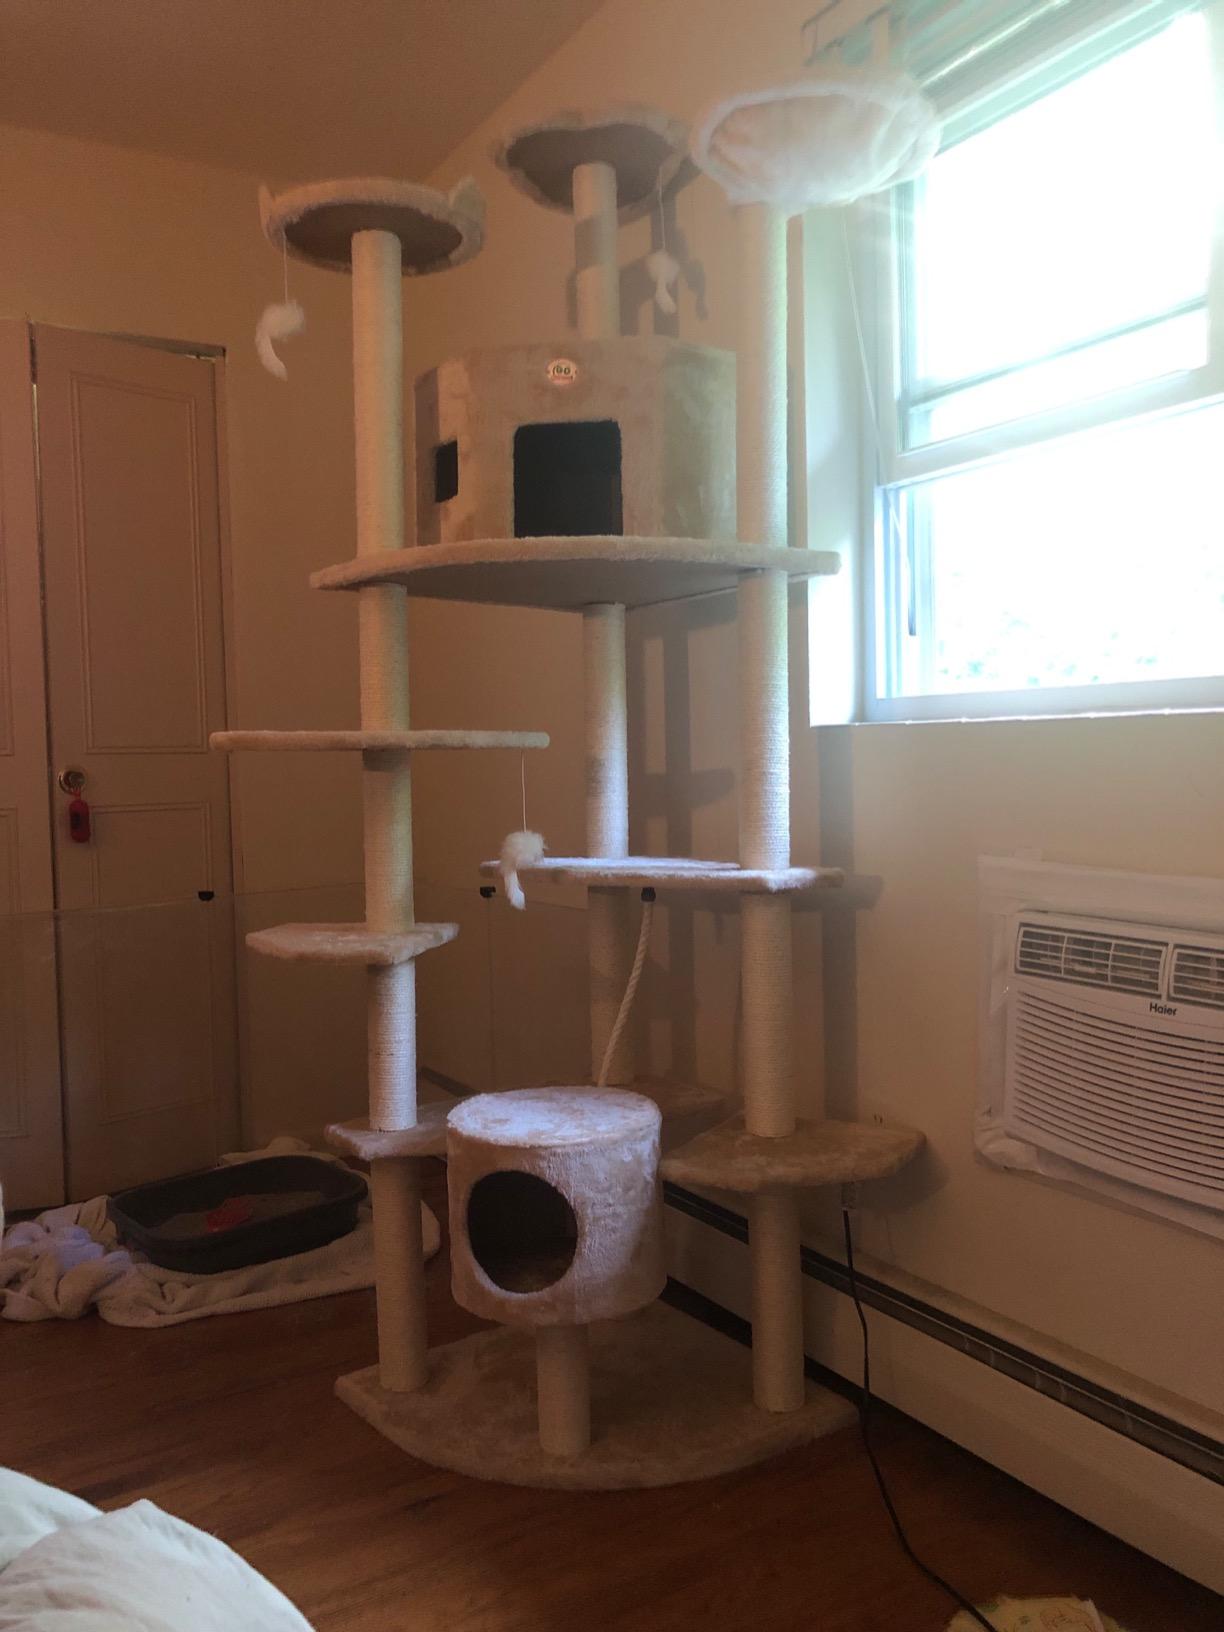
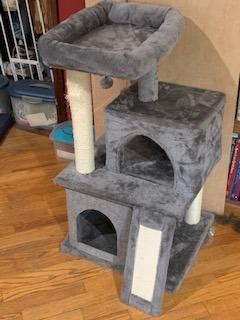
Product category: items_cat tree
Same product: no